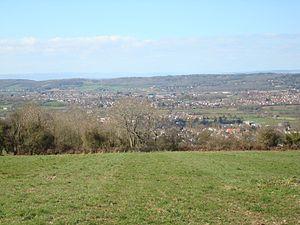
Nailsea est une ville située dans l'autorité unitaire du North Somerset, dans le comté du Somerset, au sud-ouest de l'Angleterre. En 2011, sa population est de 15 630 habitants.